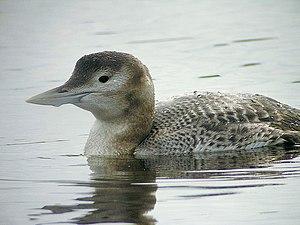
Le Plongeon à bec blanc, aussi appelé Plongeon à bec jaune et au Québec Huart à bec blanc ou Huart à bec jaune, est une espèce d'oiseaux de la famille des Gaviidae. C'est le plus grand des gaviidés, bien qu’il ne soit que légèrement plus grand que le Plongeon huard, avec lequel il est souvent confondu.